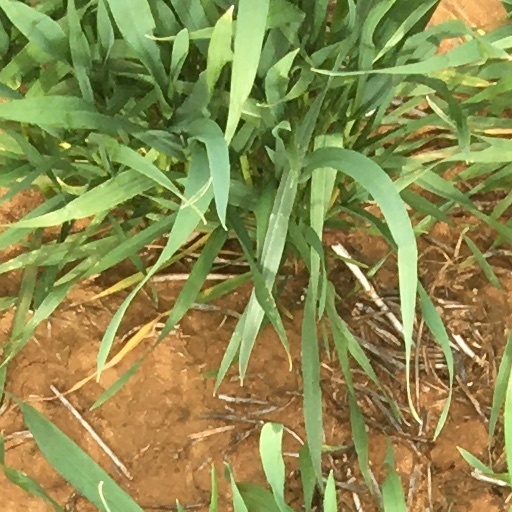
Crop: wheat